Electrical resistance and conductance

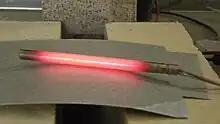
Running current through a material with resistance creates heat, in a phenomenon called Joule heating. In this picture, a cartridge heater, warmed by Joule heating, is glowing red hot.

Resistors (and other elements with resistance) oppose the flow of electric current; therefore, electrical energy is required to push current through the resistance. This electrical energy is dissipated, heating the resistor in the process. This is called "Joule heating" (after James Prescott Joule), also called "ohmic heating" or "resistive heating".